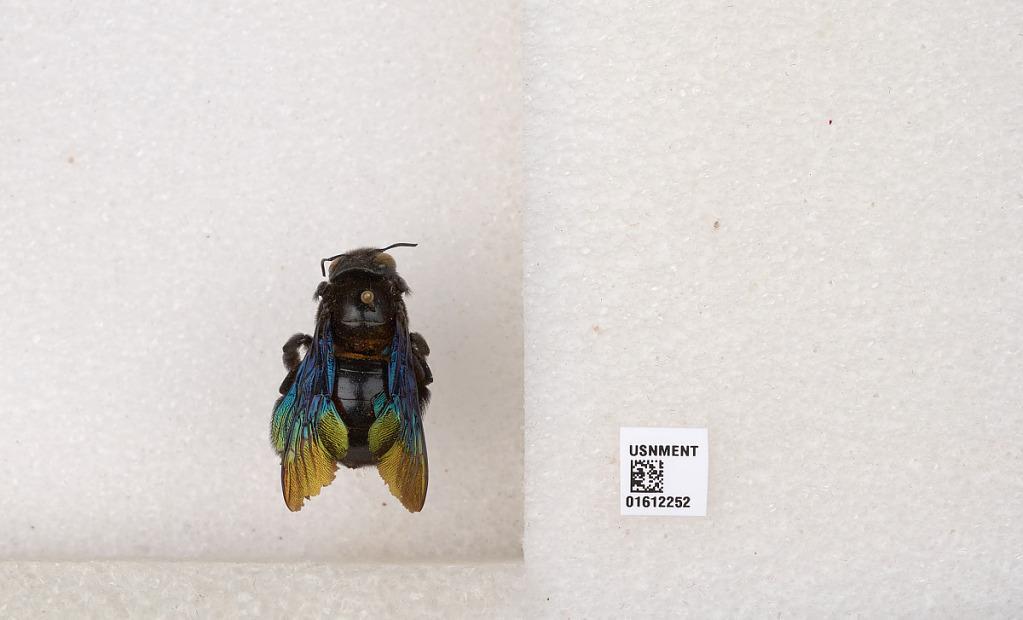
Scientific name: Xylocopa